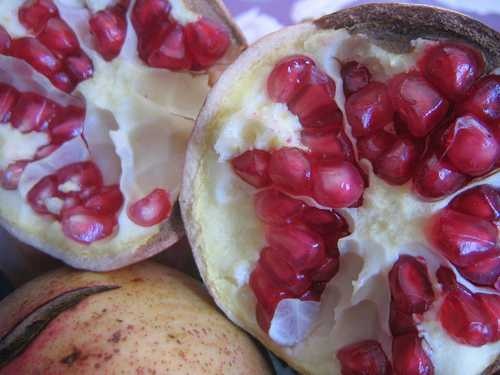
Label: Pomegranate